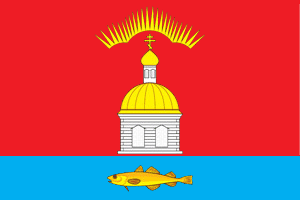
Petchenga est une commune urbaine de l'oblast de Mourmansk, en Russie, qui dépend du raïon de Petchenga. Sa population s'élevait à 3 268 habitants en 2019.